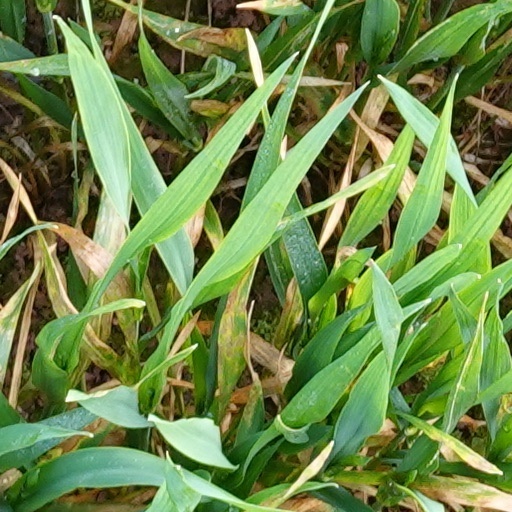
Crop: wheat